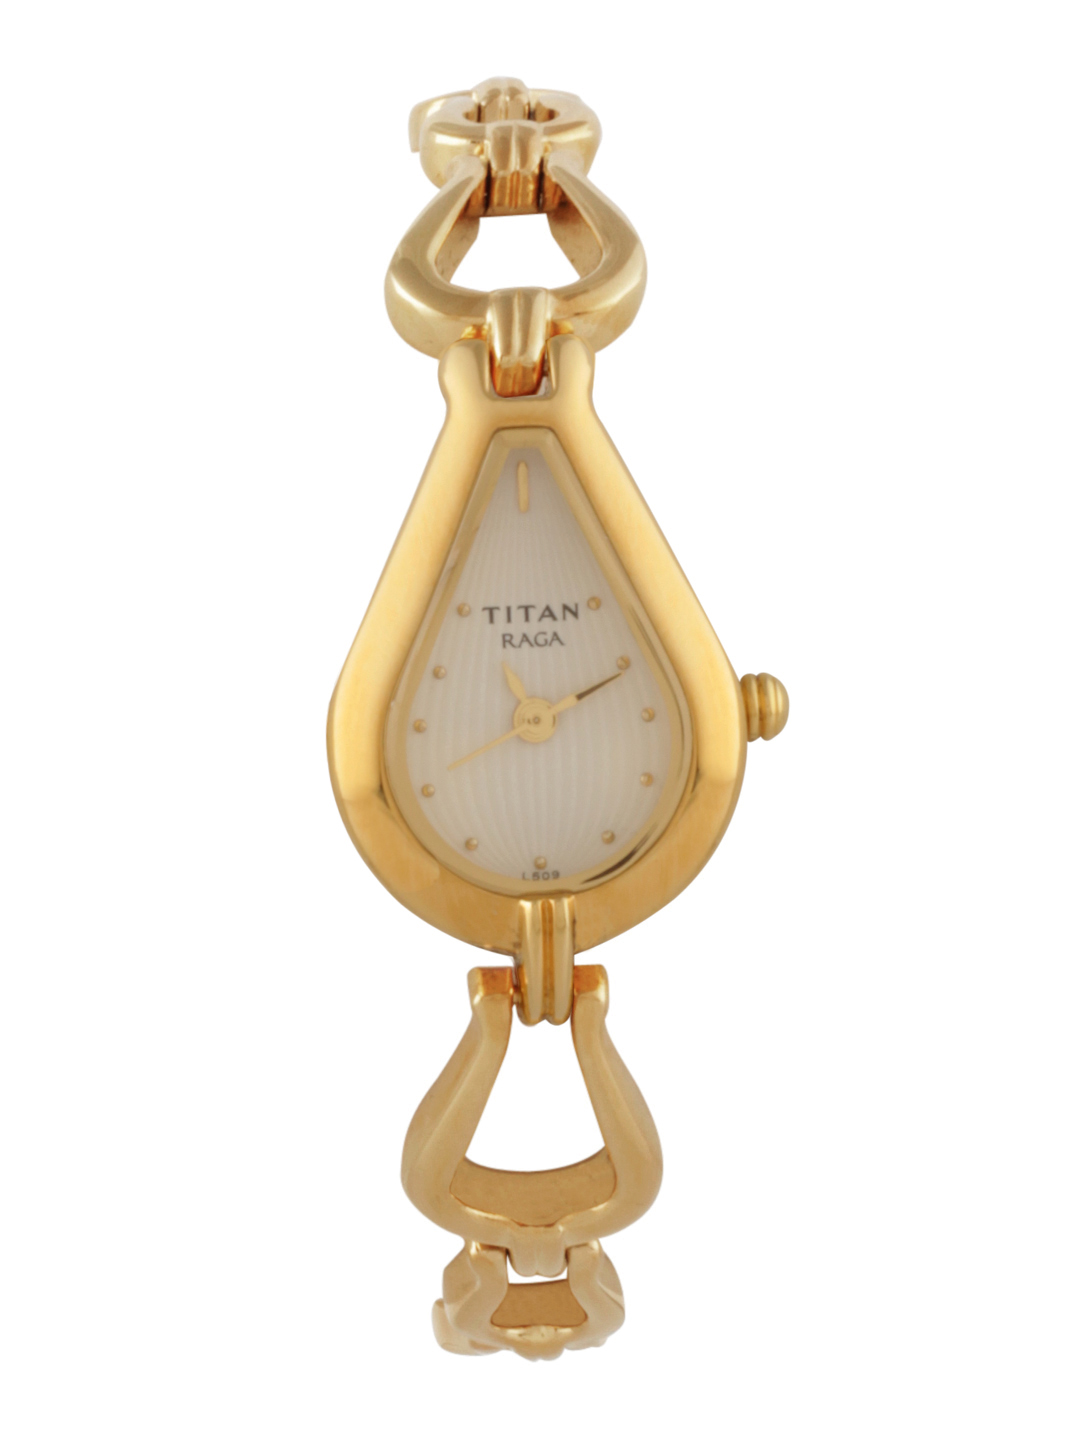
Titan Women White Dial Watch
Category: Accessories / Watches / Watches
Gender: Women
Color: White
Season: Winter 2016
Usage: Casual